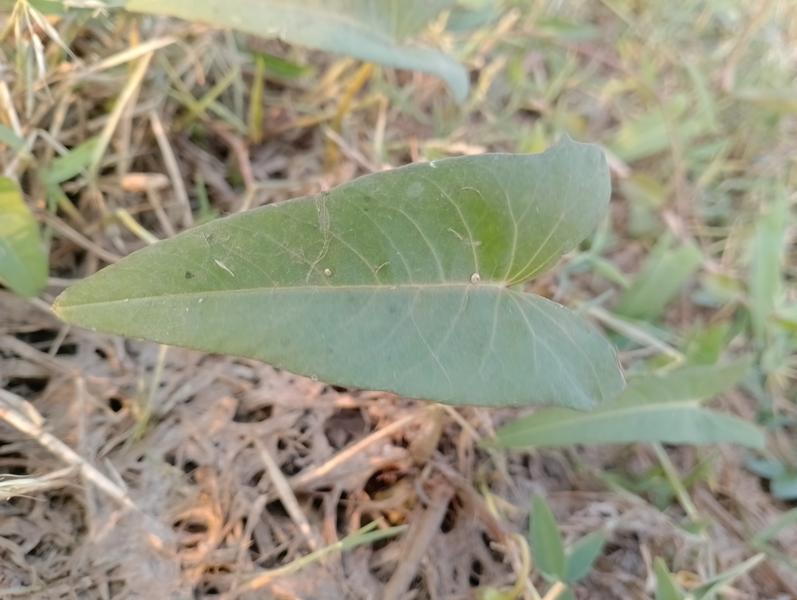
Weed species: Ipomoea aquatic